Haytor Granite Tramway

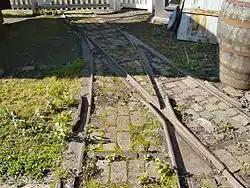
A reconstructed section of flangeway track as used by Richard Trevithick showing striking similarities to the granite trackwork of the Haytor Tramway.

The tramway was built in 1820 without an Act of Parliament and opened on 16 September 1820, but the consulting engineer is unknown, although George Templer of Stover House owned the quarries and was no doubt responsible. A contemporary description of the official opening shows the extent of the achievement: